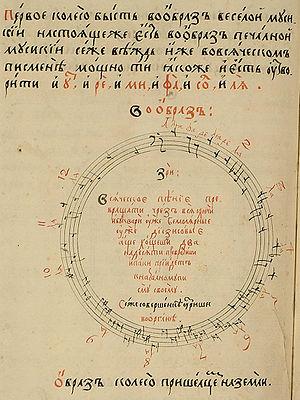
Nikolaï Pavlovitch Diletsky est un compositeur, musicologue et théoricien musical ukrainien. Il fut le premier, en 1679, à développer cet outil logique qu'est le cycle des quintes, dans son traité musical « Idea grammatikii musikiyskoy ».
En théorie de la musique, le cycle des quintes est une représentation géométrique montrant la relation entre les douze degrés de l'échelle chromatique, leurs altérations correspondantes et la tonalité majeure ou mineure associée.